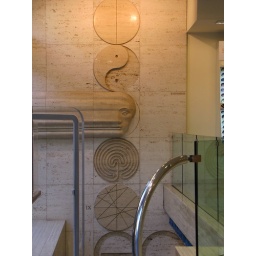
The wall in an eye glass store.